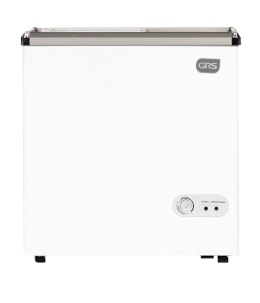
Congelador tapa de vidrio 5 pies³
GRS te ayuda a vender más con el versátil congelador GS 150 de 5 pies³ con sus puertas de vidrio corredizas, ya que es ideal para exhibir tus productos y que tus clientes puedan abrirlo y escoger el producto que deseen. Además, GRS se ocupa de la seguridad de tu inversión pues las puertas cuentan con una cerradura para dejarlo con llave. Esto es sumamente valioso si tu puesto o tienda está en un mercado o en lugar público. ¿Necesitas enfriar tus aguas gaseosas, jugos o cervezas? ¡Lo puedes hacer! ¿Necesitas guardar helados? ¡Lo puedes hacer! ¿Necesitas hacer hielo? ¡Lo puedes hacer! Con su novedosa tecnología 3Flex, este congelador permite manejar 3 rangos de temperatura para ajustarse a tus necesidades. El rango de temperatura Enfriador va de 10°C a 0°C y puedes almacenar todo tipo de bebidas gaseosas, jugos naturales, mantequilla, leche, crema, requesón, yogur, frutas y verduras. El rango de temperatura Mantenedor que va de -1°C a -7°C es ideal para pescados, camarones, pulpo, cangrejo, tortitas de carne para hamburguesas, pollo, gallina, medallones, pavo y demás aves. Y el rango de temperatura Congelador, que va de -8°C a -18°C es idóneo para carne de res, carne de cerdo, carne de cordero, carne de cabra, carne de conejo, helados, choco bananos, nieves y hielo. ¿ Tienes que rotar continuamente tu producto porque la temperatura no es uniforme? Olvídate de este problema con GRS. Nuestra tecnología Total Cool, que es un sistema de tubería fría perimetral en las cuatro paredes y en el piso del congelador, brinda una distribución uniforme de enfriamiento en todo tu congelador. Con Total Cool, alcanzas más rápido el nivel de temperatura deseado y con ello ahorras más energía eléctrica en términos reales , ya que el compresor trabaja menos tiempo. Adicionalmente, tanto las paredes como el piso cuentan con una lámina prepintada en color blanco con material resistente a la corrosión. Este material es muy fácil de limpiar y mantener, lo cual extiende la vida útil de tu congelador GRS. ¿Tienes poco espacio en tu negocio? ¡GRS piensa en ti! Con sus rodos resistentes, puedes limpiar fácilmente tu congelador ya que lo puedes mover con mayor facilidad. ¿Necesitas multiplicar el espacio de tu congelador y distribuir mejor el frío? ¡Tienes la solución con nuestras canastas de alambrón con recubrimiento anticorrosivo, las cuales puedes quitar, limpiar y poner fácilmente. Estas canastas son sumamente resistentes, y gracias a su diseño y estructura, tus productos obtienen un enfriamiento totalmente uniforme. Este congelador mide 75 cm de Ancho × 78 cm de alto × 55.5 cm de profundidad. Si necesitas uno más grande puedes ver Congelador tapa de vidrio 12 pies³.
Brand: GRS Electrodomésticos
Category: Business & Industrial > Science & Laboratory > Laboratory Equipment > Dry Ice Makers